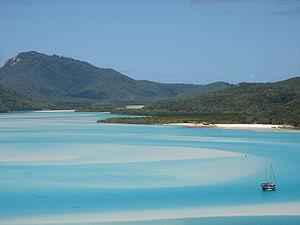
L'île Whitsunday, en anglais Whitsunday Island, est la plus grande île de l'archipel des îles Whitsunday, située à une dizaine de kilomètres au large des côtes du Queensland, en Australie, dans la mer de Corail.